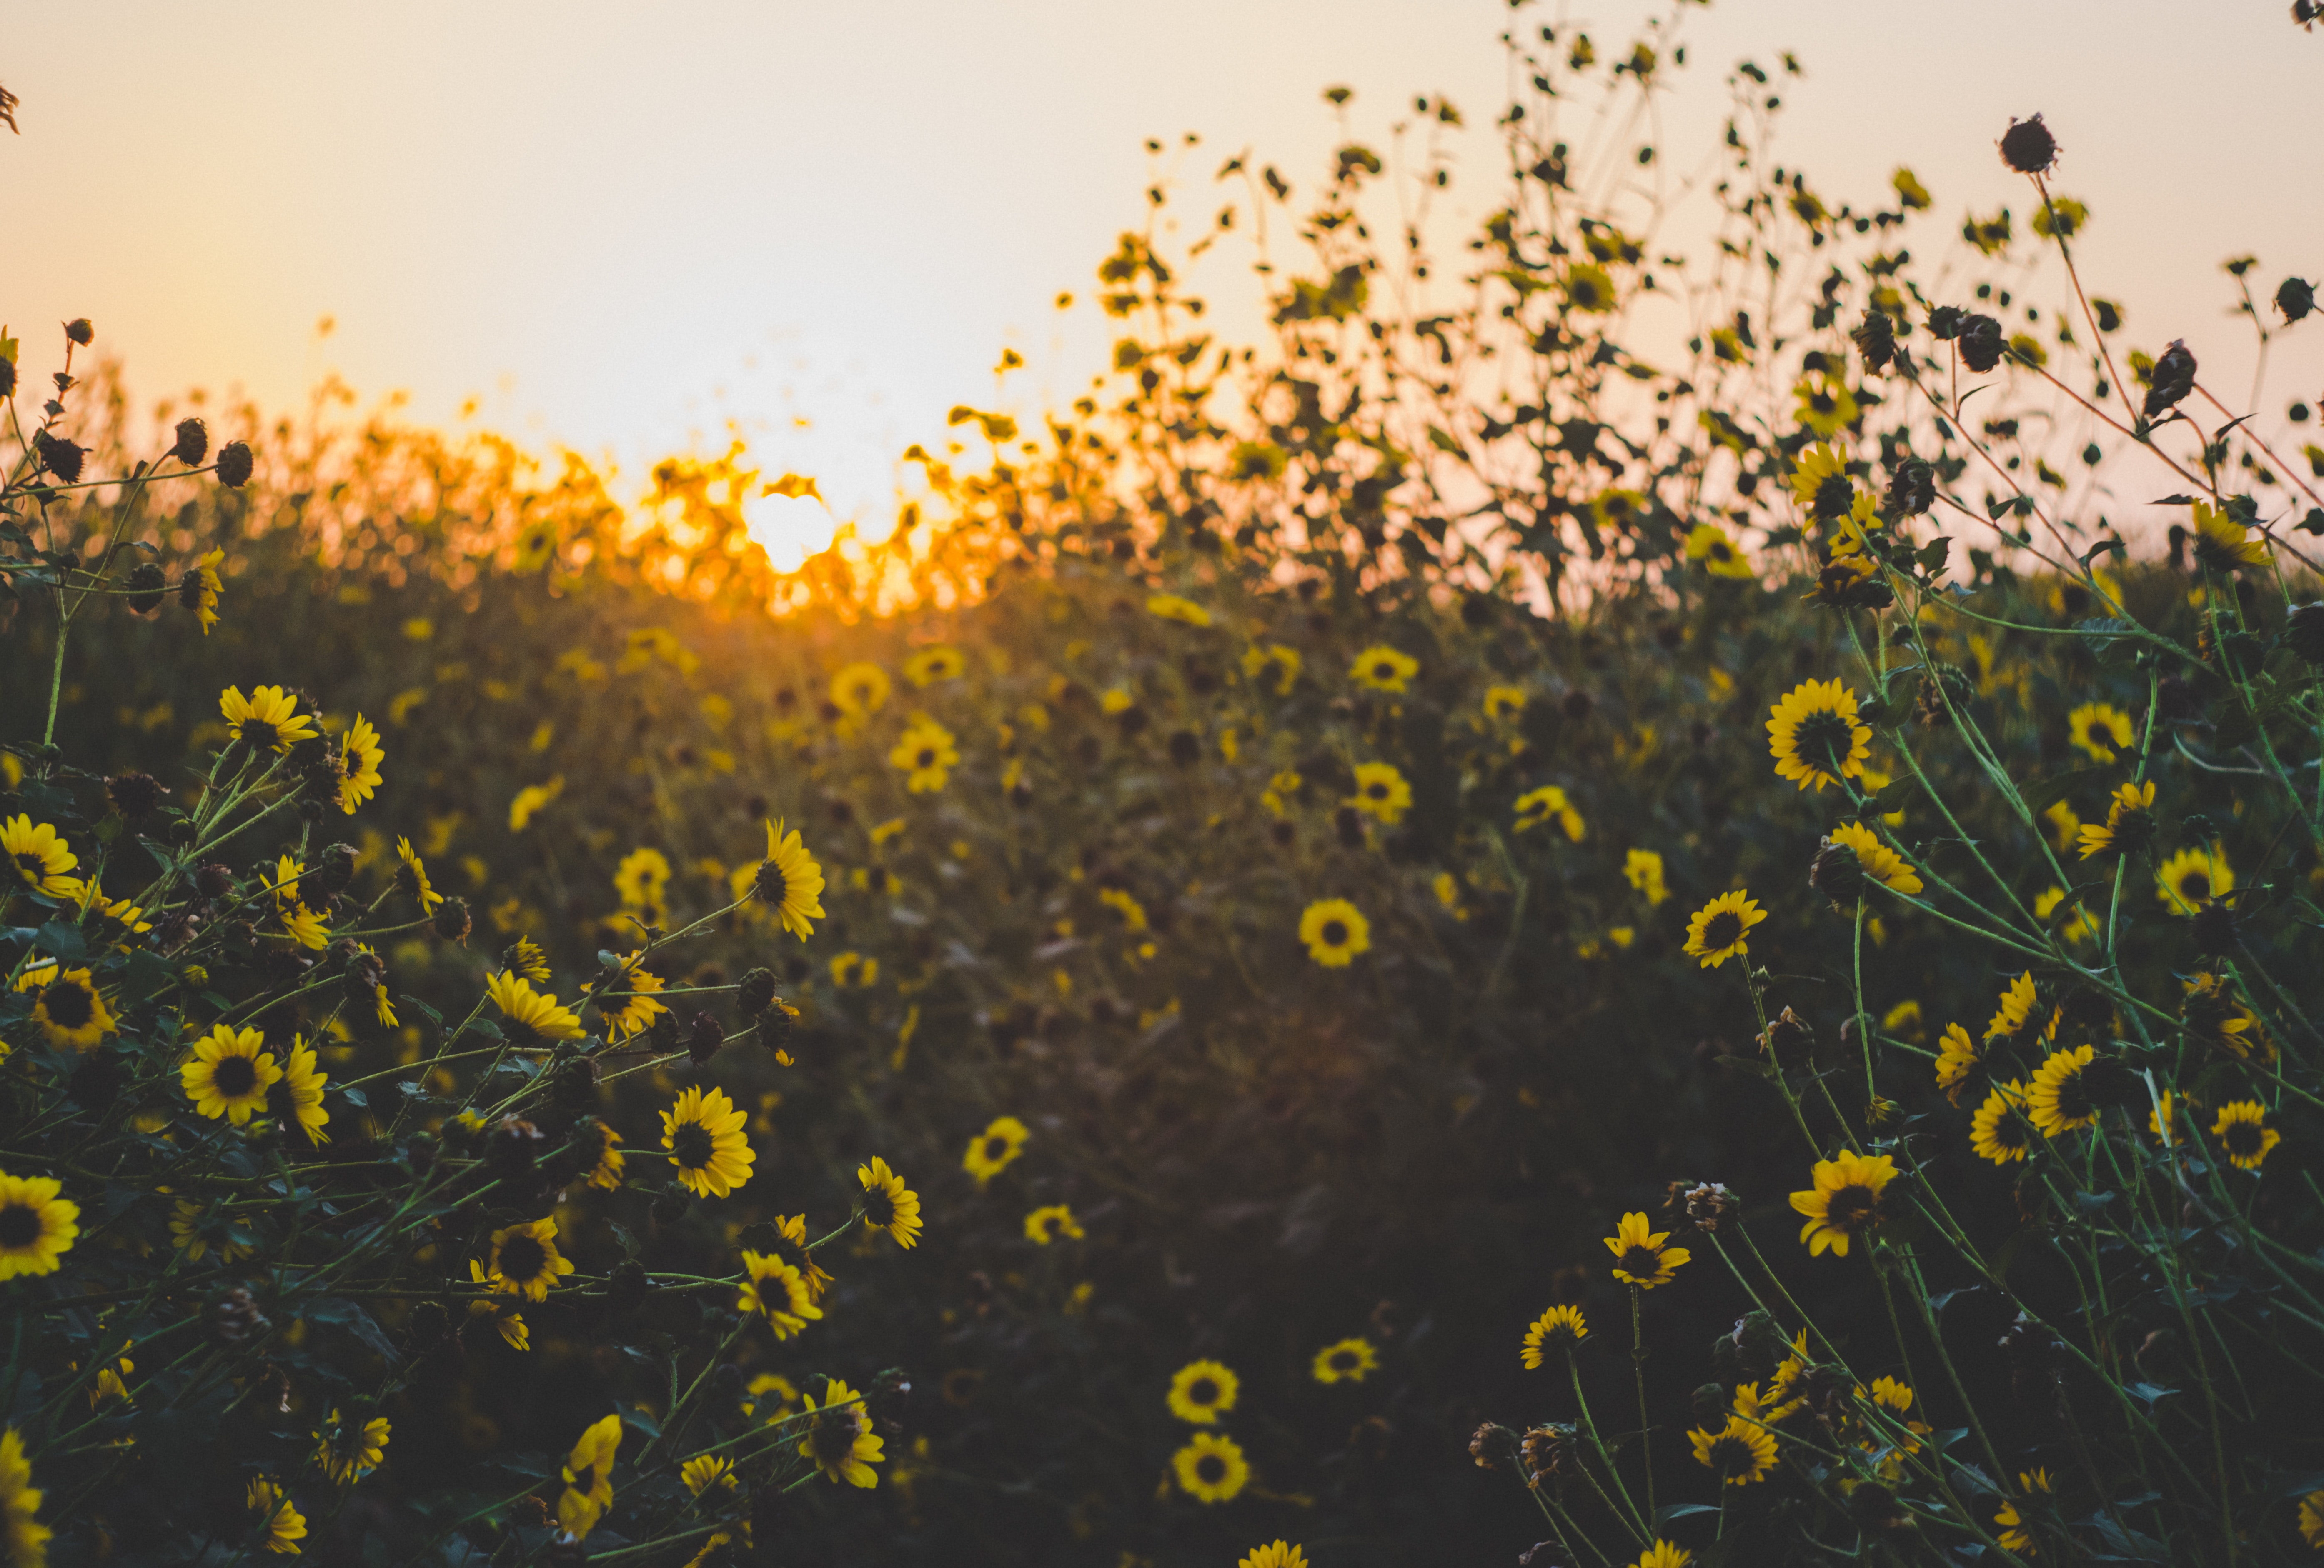
nature, yellow, morning, flower, flora, water, sky, sunlight, atmosphere, evening, spring, grass, moisture, wildflower, field